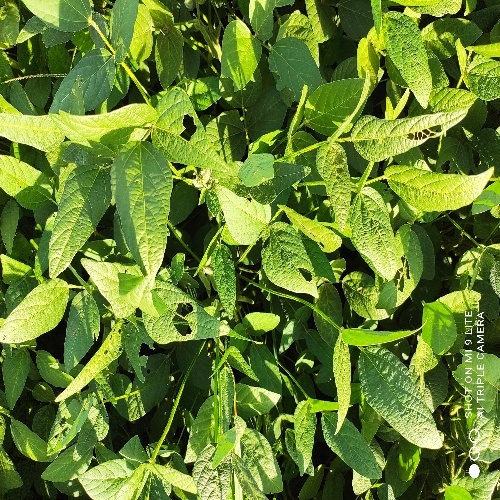
Label: Caterpillar